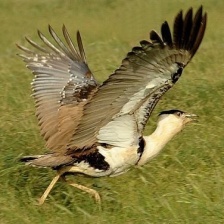
Species: INDIAN BUSTARD
Scientific name: ARDEOTIS NIGRICEPS